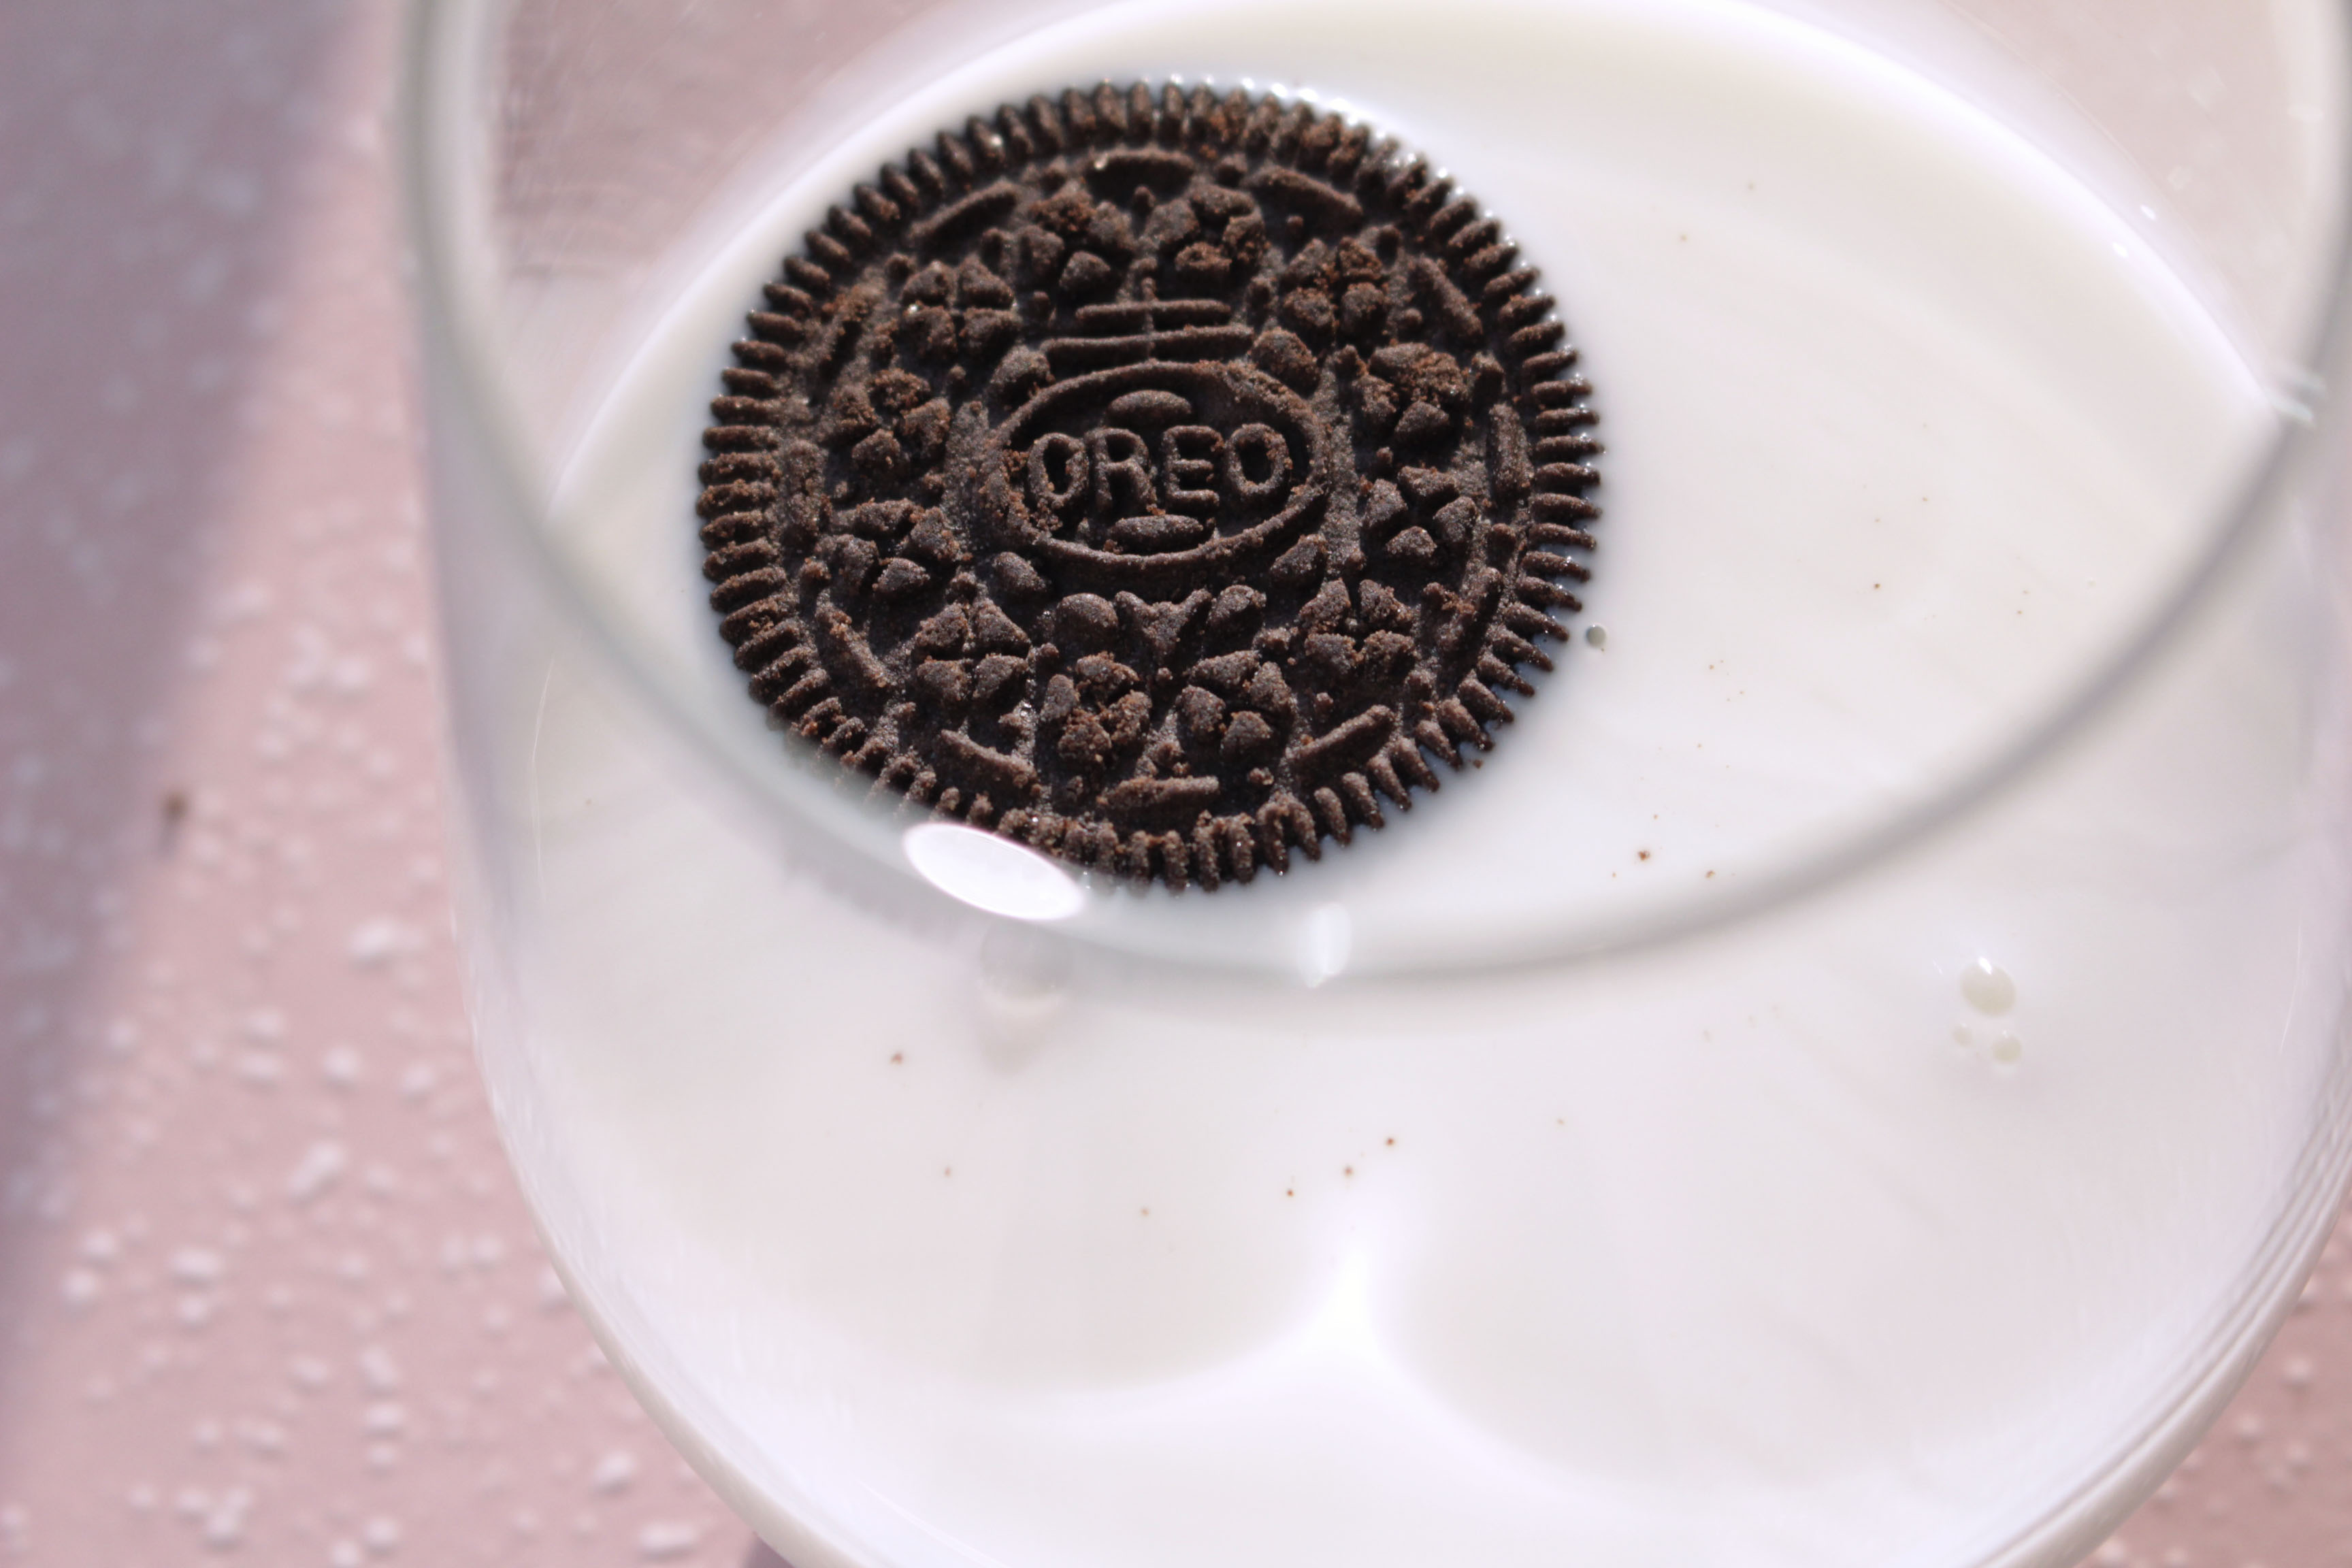
oreo, cookies and crackers, cookie, snack, food, dessert, finger food, baked goods, cuisine